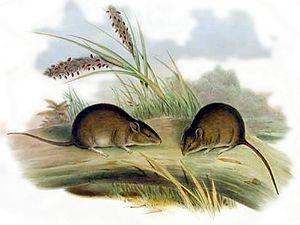
Pseudomys est un genre de rongeurs de la sous-famille des Murinés. Ces espèces sont toutes natives d'Australie, certaines sont appelées fausses souris.
Pseudomys gouldii est une espèce de rongeur de la famille des Muridés.